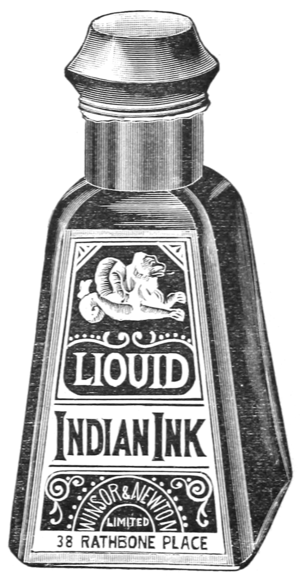
L'encre de Chine est une encre noire utilisée pour l'écriture, le dessin et la peinture au lavis. Réputée venir d'Orient, Chine ou Inde, elle associe un pigment noir de carbone et un liant aqueux.